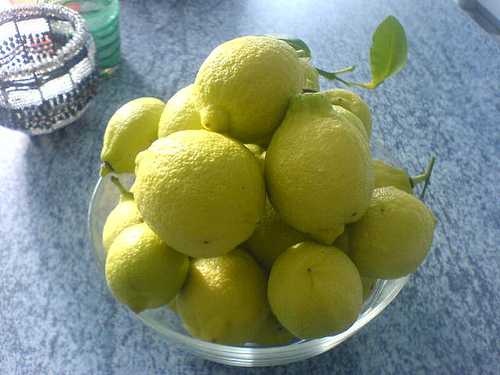
Label: Lemon